Łomża

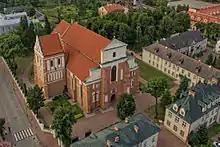
Cathedral of Saint Michael the Archangel

Łomża was founded in the 10th century, on the site of the present day village called Stara Łomża ("Old Łomża"). It was first mentioned in official records in the 14th century. Łomża received its municipal rights in 1416, and became an important political and economic center in the mid-16th century. Łomża was a royal city of Poland and the capital of the Łomża Land, an administrative unit (ziemia) of the Masovian Voivodeship in the Greater Poland Province until Poland lost its independence in 1795.